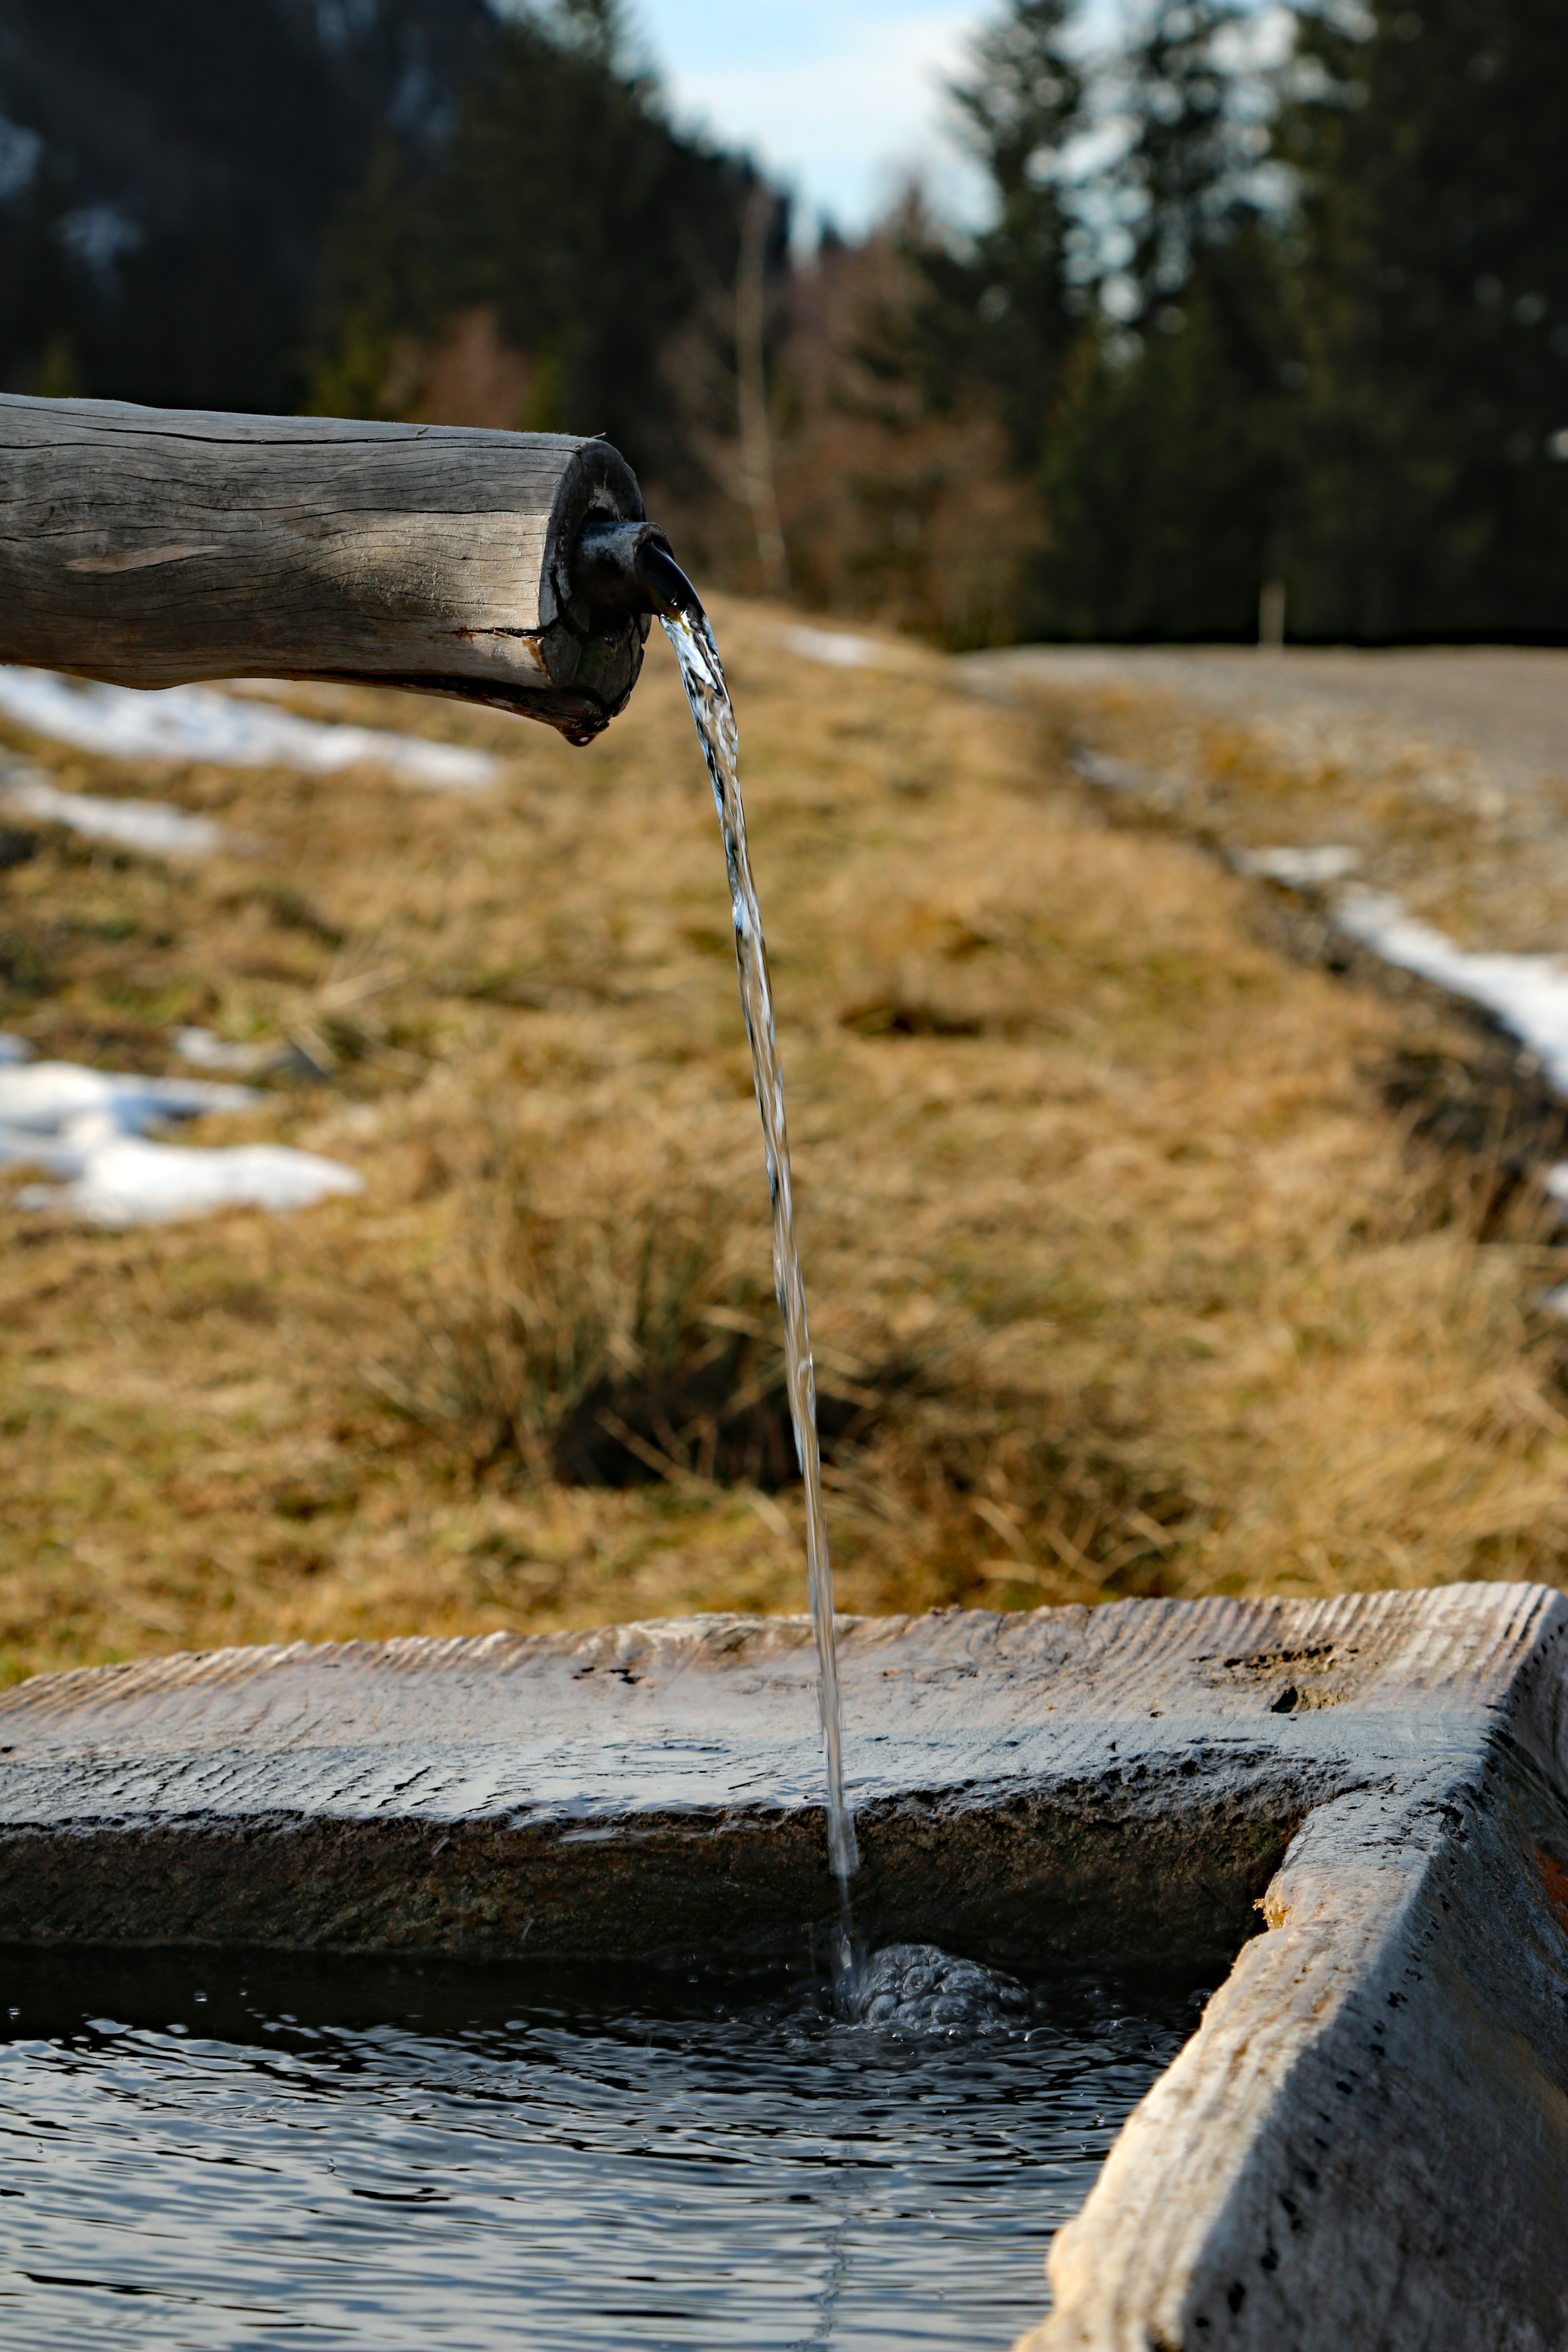
water, nature, rock, winter, liquid, boat, wet, river, clear, flow, paddle, reflection, vehicle, water fountain, waterway, boating, fountain, alm, drop of water, water feature, trough, water basin, water trough, well water, potions, wasse, mountain water